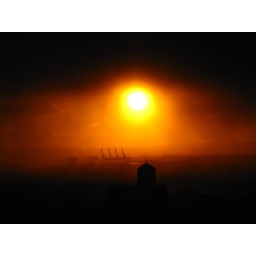
from the window of my office in Brooklyn, looking out to New Jersey